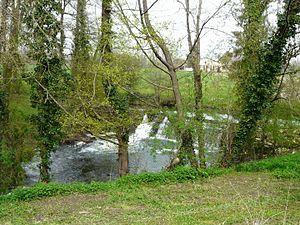
Le ruisseau de la Conne en aval du pont de la route départementale 37, Bergerac, Dordogne, France.
La Conne est un ruisseau français, affluent de la Dordogne, qui coule dans le département de la Dordogne.
La Conne est une ancienne commune française, intégrée à celle de Bergerac, dans le département de la Dordogne.